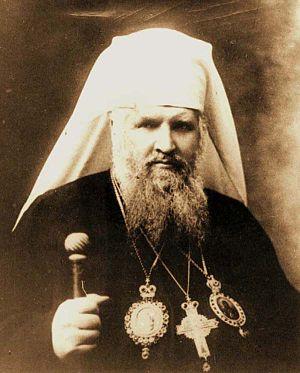
André Szeptycki est un métropolite de l’Église grecque-catholique ukrainienne fondateur des studites et reconnu vénérable par l'Église catholique.
Cette liste de saints concerne les saints, bienheureux, et vénérables reconnus comme tels par l'Église catholique, ayant vécu au XXᵉ siècle. Sur cette période, l'Église a donné comme modèles évangéliques 152 saints et 2 038 bienheureux.
Les Studites, en latin Monachi e Regula Studitarum, forment une congrégation religieuse de l’Église grecque-catholique ukrainienne. Fondée en 1899, suivant la règle de Théodore le Studite, la congrégation compte une centaine de membres et huit monastères au début du XXIᵉ siècle. L'higoumène actuel de l'ordre est le frère Yona Maksim, depuis 2020.